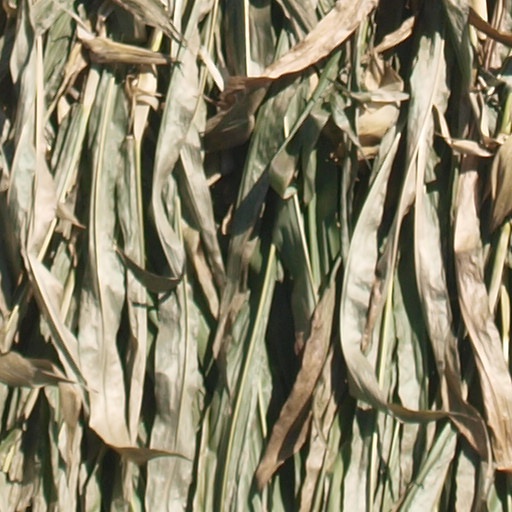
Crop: maize; corn